Hurricane Cindy (2005)

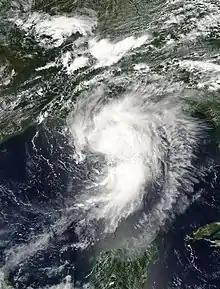
Cindy shortly before reaching hurricane intensity south of New Orleans on July 5

Hurricane Cindy was a tropical cyclone that struck the U.S. state of Louisiana in July 2005. The third named storm of the 2005 Atlantic hurricane season, Cindy developed from a tropical wave on July 3, off the east coast of Mexico's Yucatán Peninsula. Soon after, it moved over land before emerging into the Gulf of Mexico. Cindy tracked toward the northern Gulf Coast and strengthened to reach maximum sustained winds of , making it a Category 1 on the Saffir–Simpson scale. The hurricane made landfall near Grand Isle, Louisiana, on July 5 at peak intensity, but weakened by the time it made a second landfall along southern Mississippi. Cindy weakened over the southeastern United States and transitioned into an extratropical cyclone as it merged with a cold front on July 7. The remnants of Cindy produced an outbreak of 42 tornadoes across six states. Eventually, the remnants of Cindy moved into Atlantic Canada, dissipating on July 13 over the Gulf of St. Lawrence.